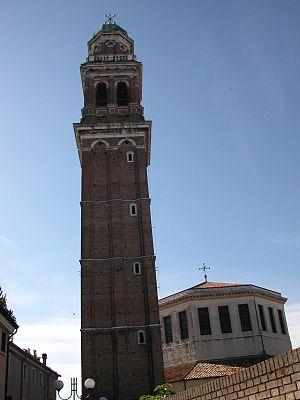
L'Église Santa Maria del Soccorso est un édifice religieux situé à Rovigo. Elle est caractérisée par sa forme architecturale à plan octogonal et par ses témoignages historiques et religieux liés à l'évolution socioculturelle de la ville.